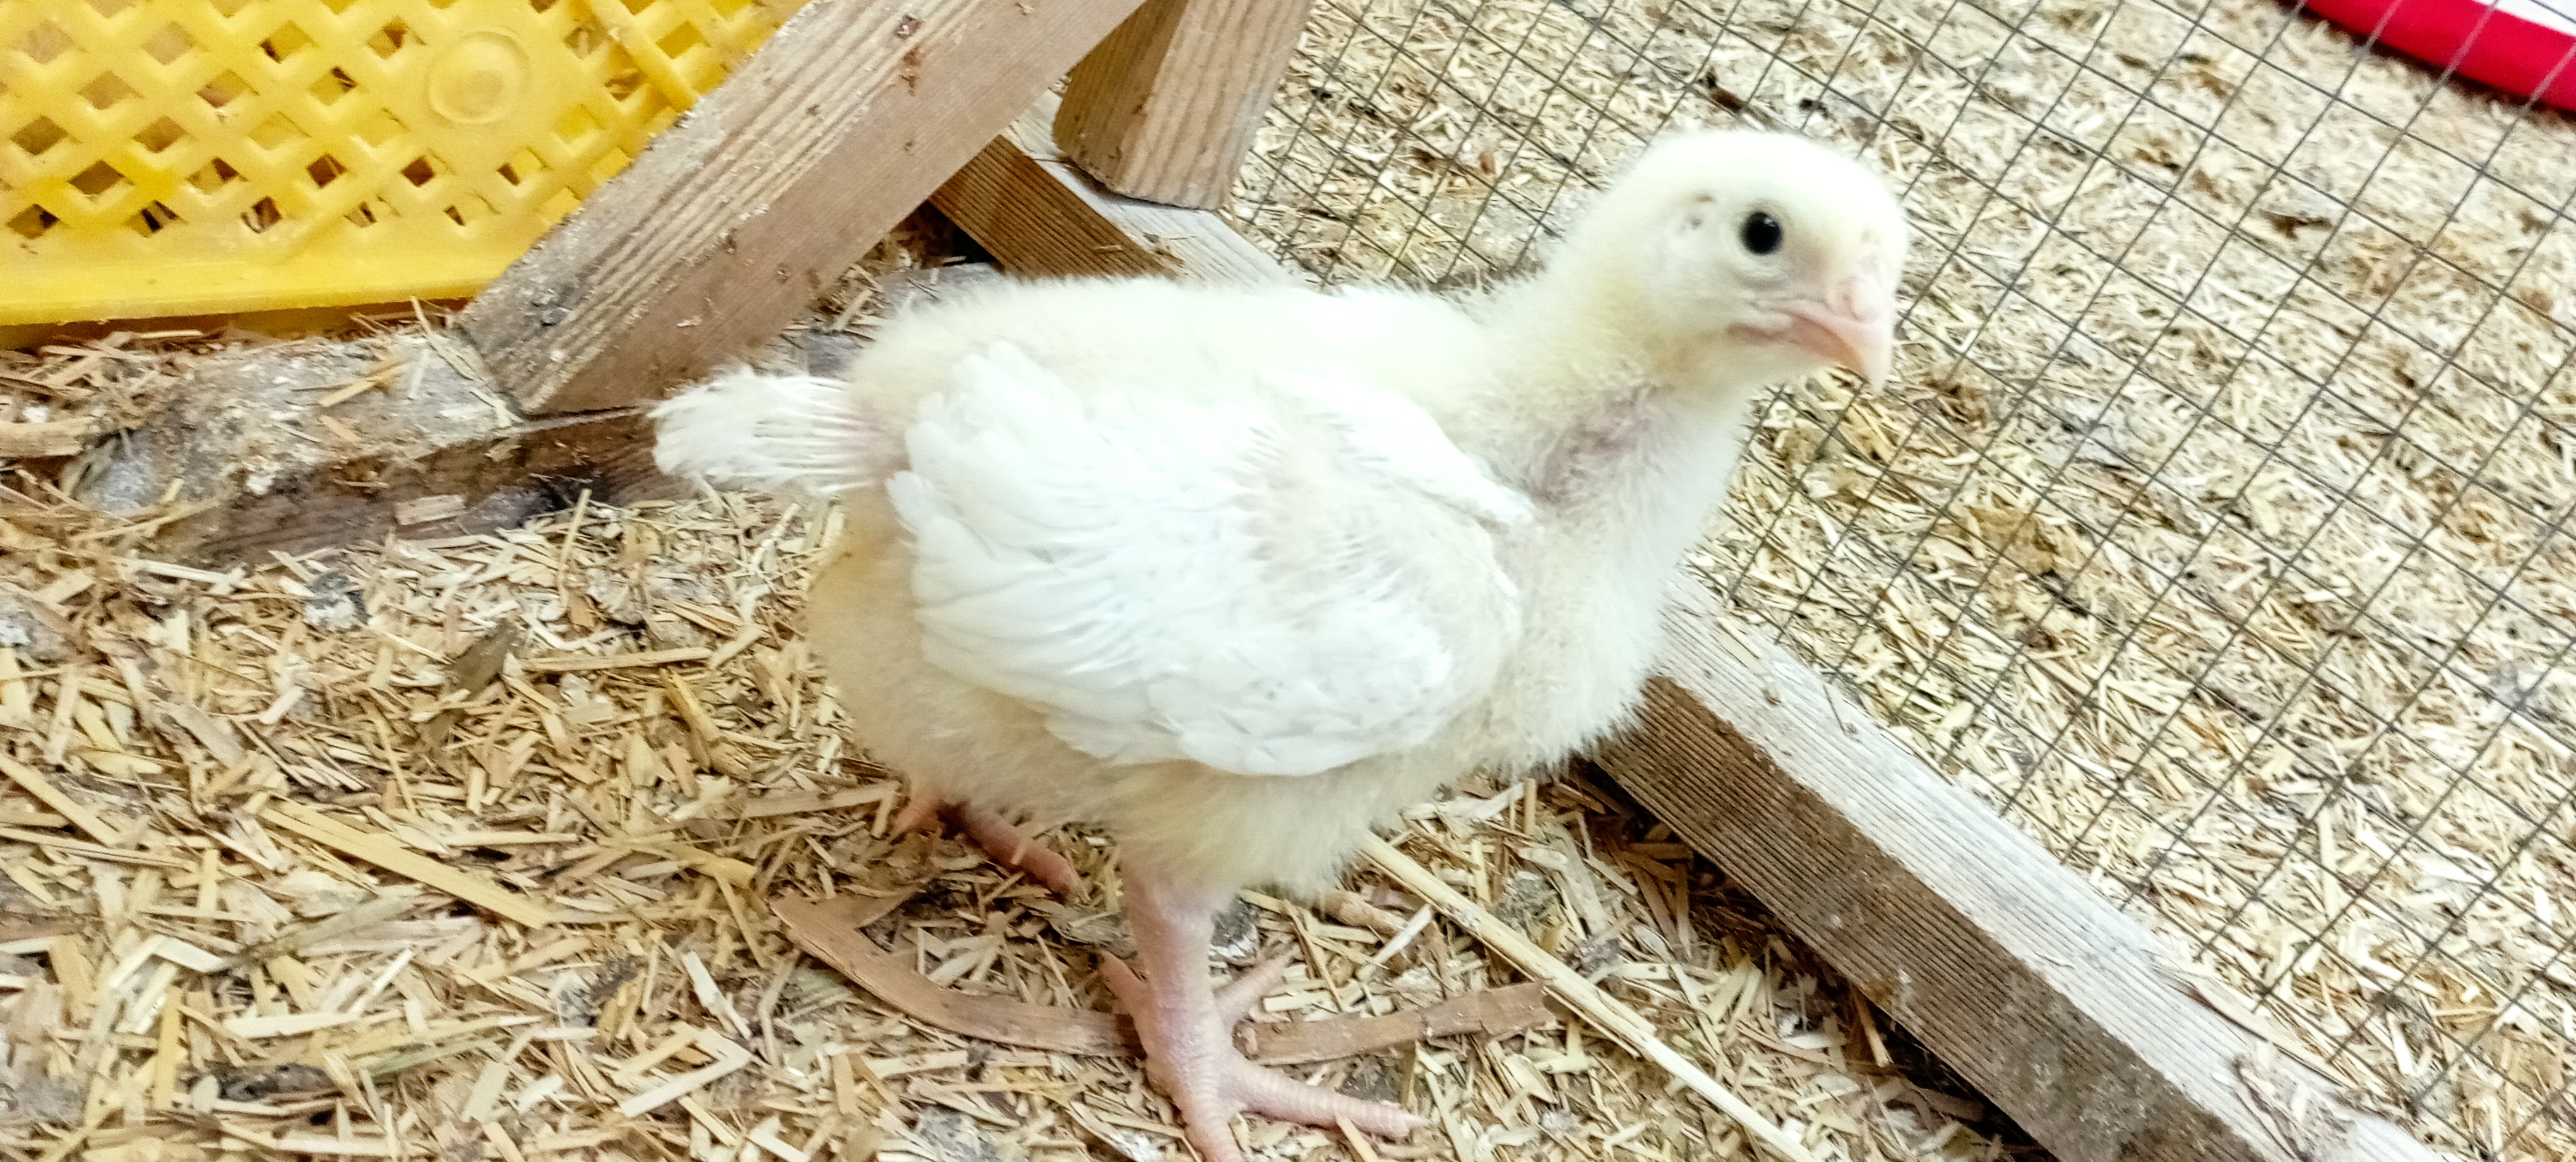
Weight: 292 g